Matteo Tagliariol

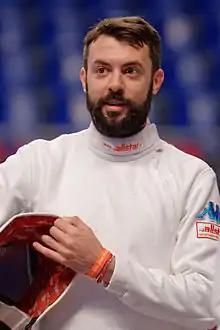

Matteo Tagliariol (born 7 January 1983, in Treviso) is an Italian right-handed épée fencer, 2008 team Olympic bronze medalist, and 2008 individual Olympic champion.